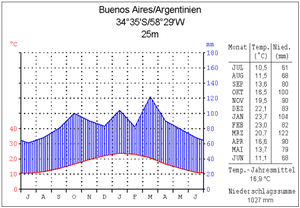
Argentina / Geografi / Klima
Klimadiagram over Buenos Aires
Argentina, officielt Den Argentinske Republik, er et land i det sydlige Sydamerika. Det grænser op til Chile i vest, Bolivia og Paraguay i nord, Brasilien i nordøst, Uruguay og Atlanterhavet i øst, og Drakestrædet i syd. Argentina er med sine 2.780.400 km² det ottende største land i verden, det fjerde største land i Amerika og det næststørste land i Sydamerika. Befolkningsmæssigt er Argentina det tredjestørste land i Sydamerika. Det er desuden verdens største spansktalende land. Argentina består af 23 provinser samt den autonome by Buenos Aires, der også er landets forbundshovedstad. Buenos Aires er et af de største, centrale industriområder i Amerika og anses som et af de største kulturcentre i verden, hvorfra blandt andet tangoen opstod. Provinserne og hovedstaden har egne forfatninger, men er underlagt et føderalt system. Argentina gør krav på dele af Antarktis, Falklandsøerne, og South Georgia og South Sandwich Islands. På grund af den store udstrækning fra nord til syd har de forskellige landsdele op til flere klima- og vegetationszoner. Navnet Argentina kommer fra det latinske ord for sølv, "argentum".